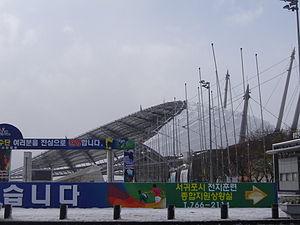
Le stade de la Coupe du monde de Jeju est un stade de football situé à Seogwipo sur l'ile volcanique de Jeju-do en Corée du Sud. Sa forme rappelle celle de la bouche d'un volcan et son toit rappelle les filets des bateaux de pêche.
La saison 2017 du Championnat de Corée du Sud de football est la 35ᵉ édition de la première division sud-coréenne, la K League. Les douze clubs engagés s'affrontent à trois reprises lors de la phase régulière. À l'issue de celle-ci, les six premiers jouent la poule pour le titre et s'affrontent une nouvelle fois, tandis que les six derniers font de même au sein de la poule de relégation. Le dernier du classement est relégué, l'avant-dernier doit disputer un barrage de promotion-relégation face à une formation de deuxième division.
La saison 2018 du Championnat de Corée du Sud de football est la 36ᵉ édition de la première division sud-coréenne, la K League. Les douze clubs engagés s'affrontent à trois reprises lors de la phase régulière. À l'issue de celle-ci, les six premiers jouent la poule pour le titre et s'affrontent une nouvelle fois, tandis que les six derniers font de même au sein de la poule de relégation. Le dernier du classement est relégué, l'avant-dernier doit disputer un barrage de promotion-relégation face à une formation de deuxième division.